Prè

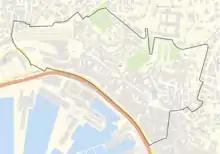
Map of Prè

Prè is located north west in the old town of Genoa, between two circles of city walls, the older Barbarossa walls (12th century) and the 14th century city walls, but includes also a small portion of old town inside the Barbarossa walls, with via del Campo. The neighbourhood occupies the semi-plain area between the port and the rear hill.